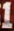
Number: 1